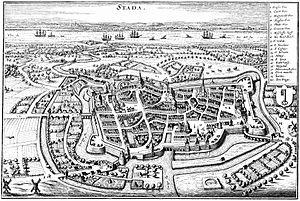
Stade / Historie
Stade omkring 1640
Hansestaden Stade er administrationsby i Landkreis Stade i den tyske delstat Niedersachsen. Byen har omkring 46.000 indbyggere.